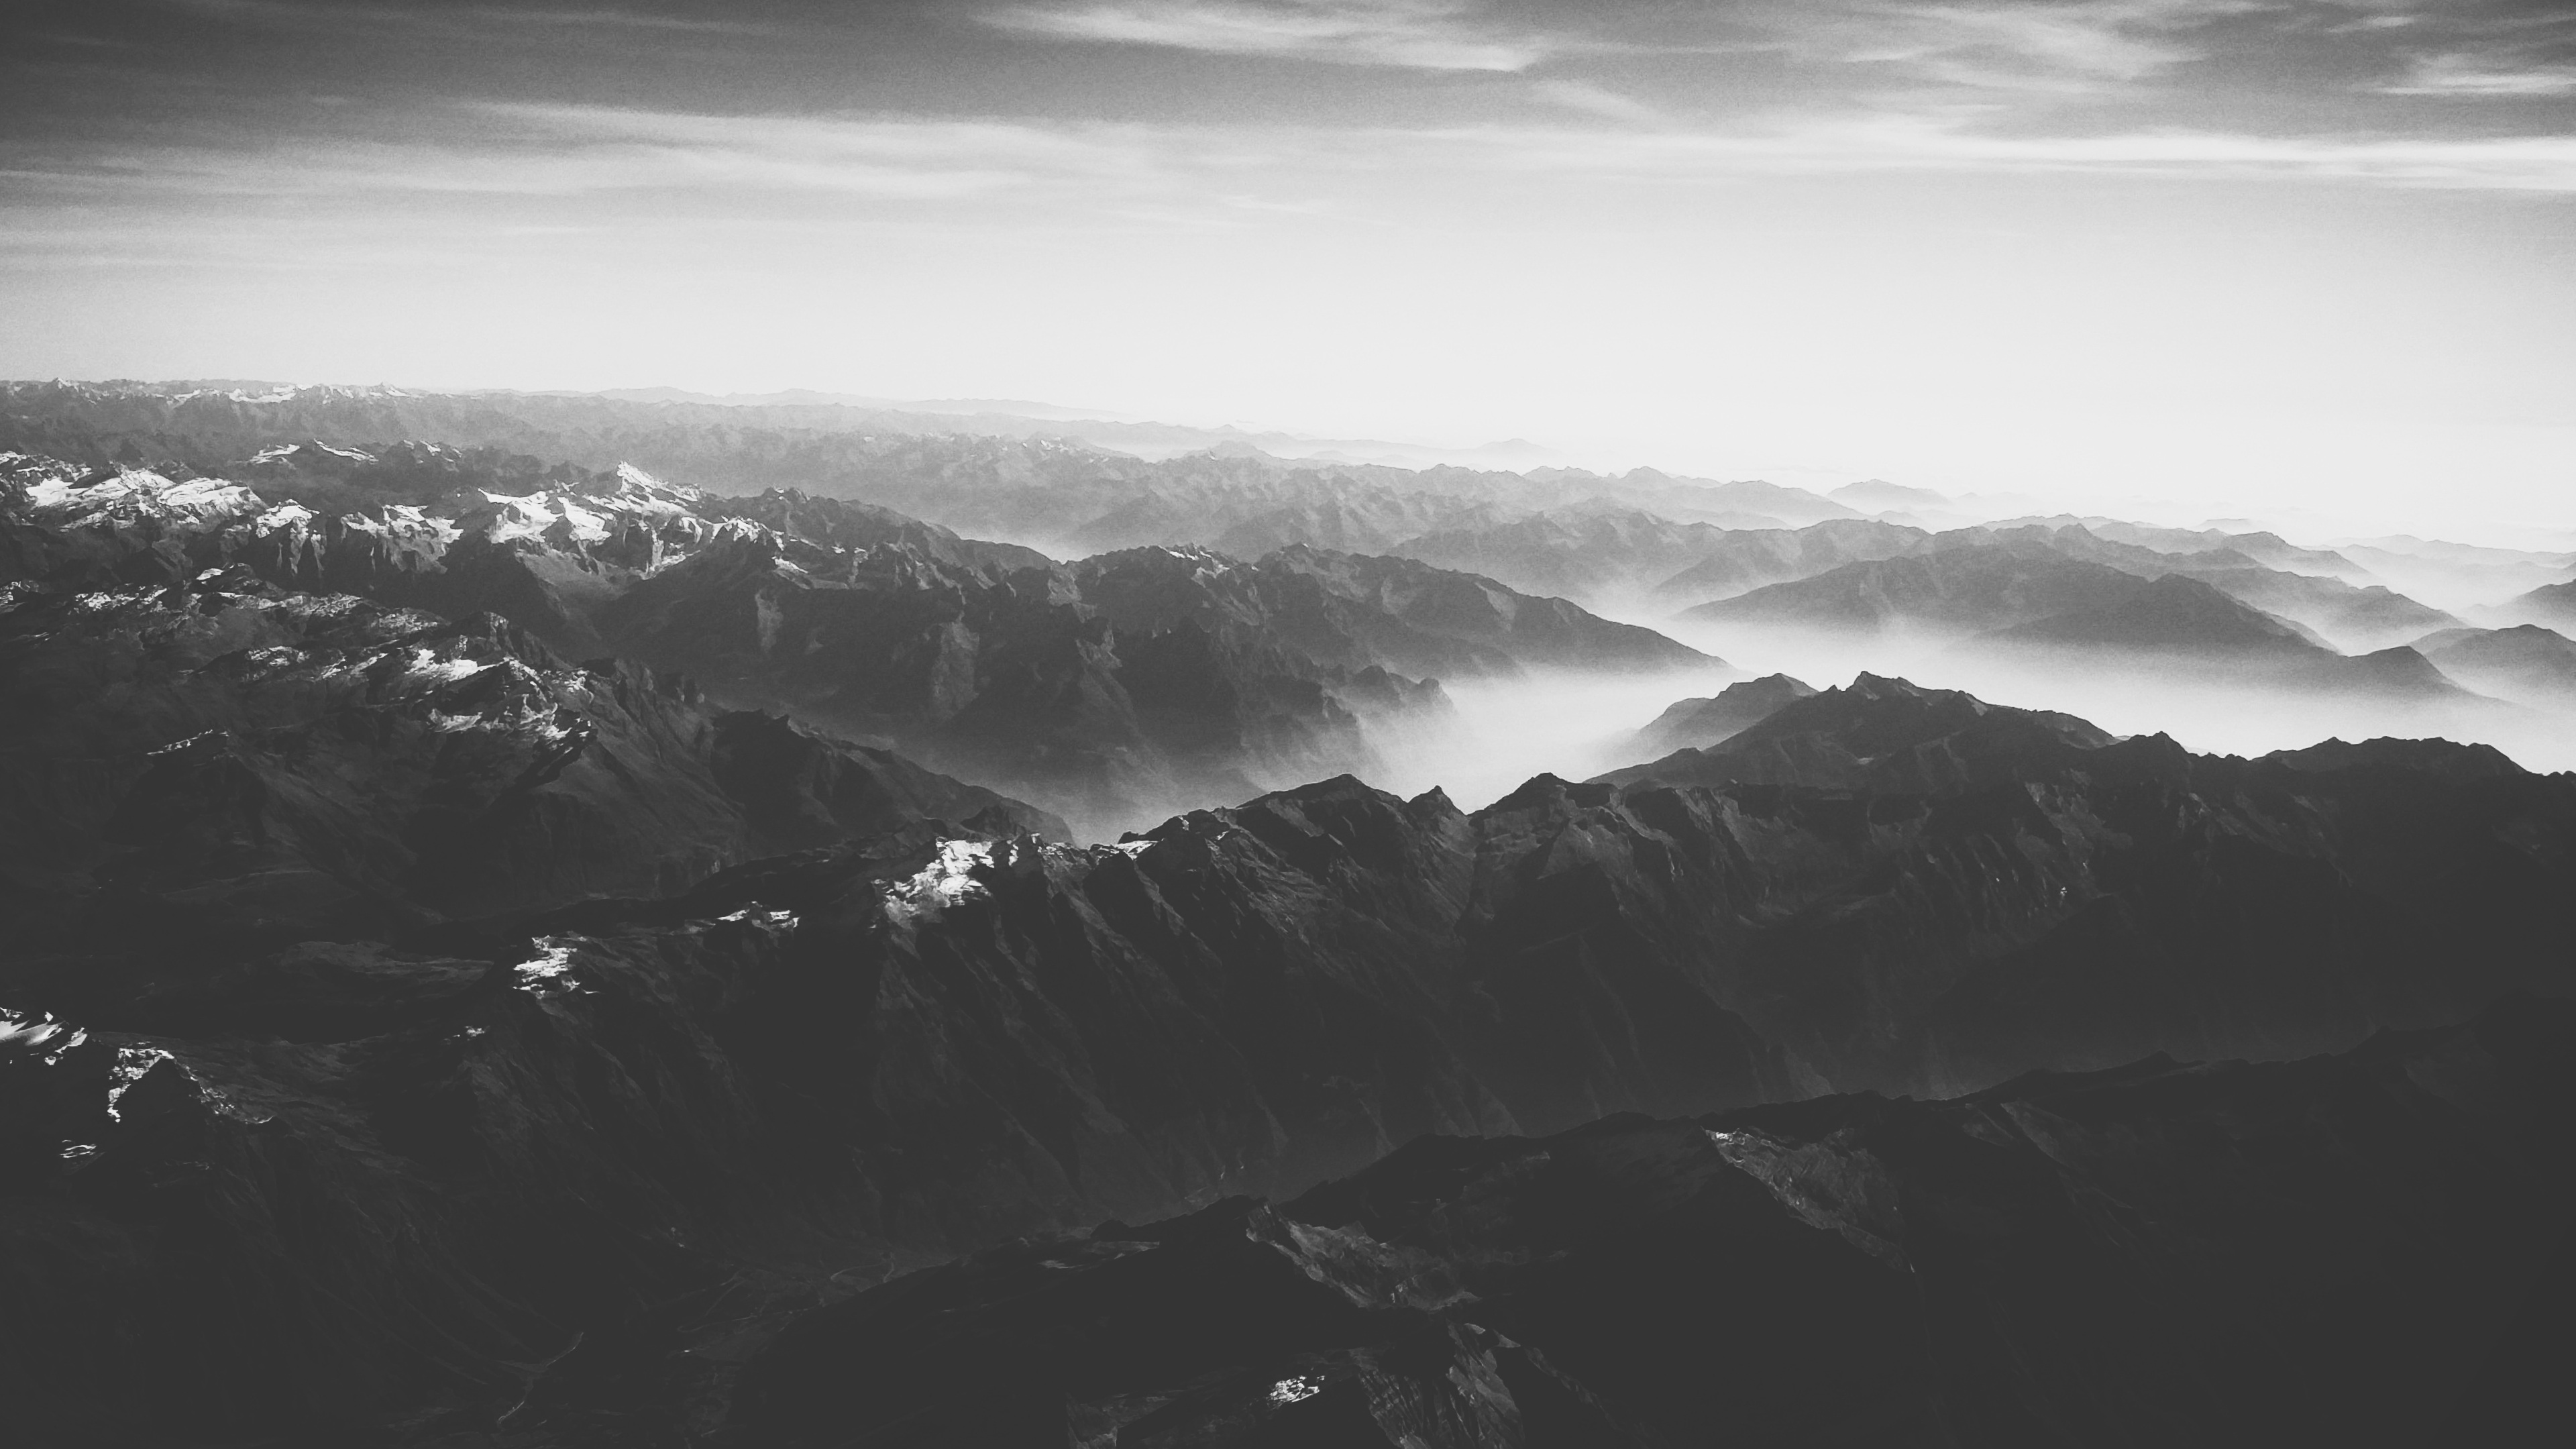
landscape, nature, horizon, mountain, snow, cloud, black and white, sky, fog, sunrise, mist, white, photography, sunlight, morning, hill, dawn, atmosphere, mountain range, weather, darkness, black, monochrome, landform, monochrome photography, atmospheric phenomenon, atmosphere of earth, mountainous landforms